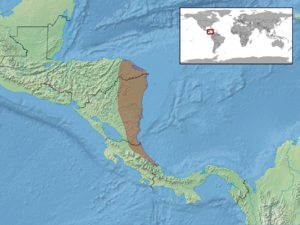
Drymobius melanotropis est une espèce de serpents de la famille des Colubridae.